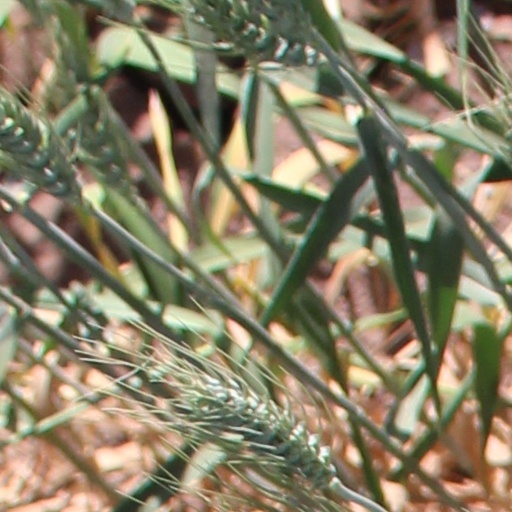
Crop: wheat